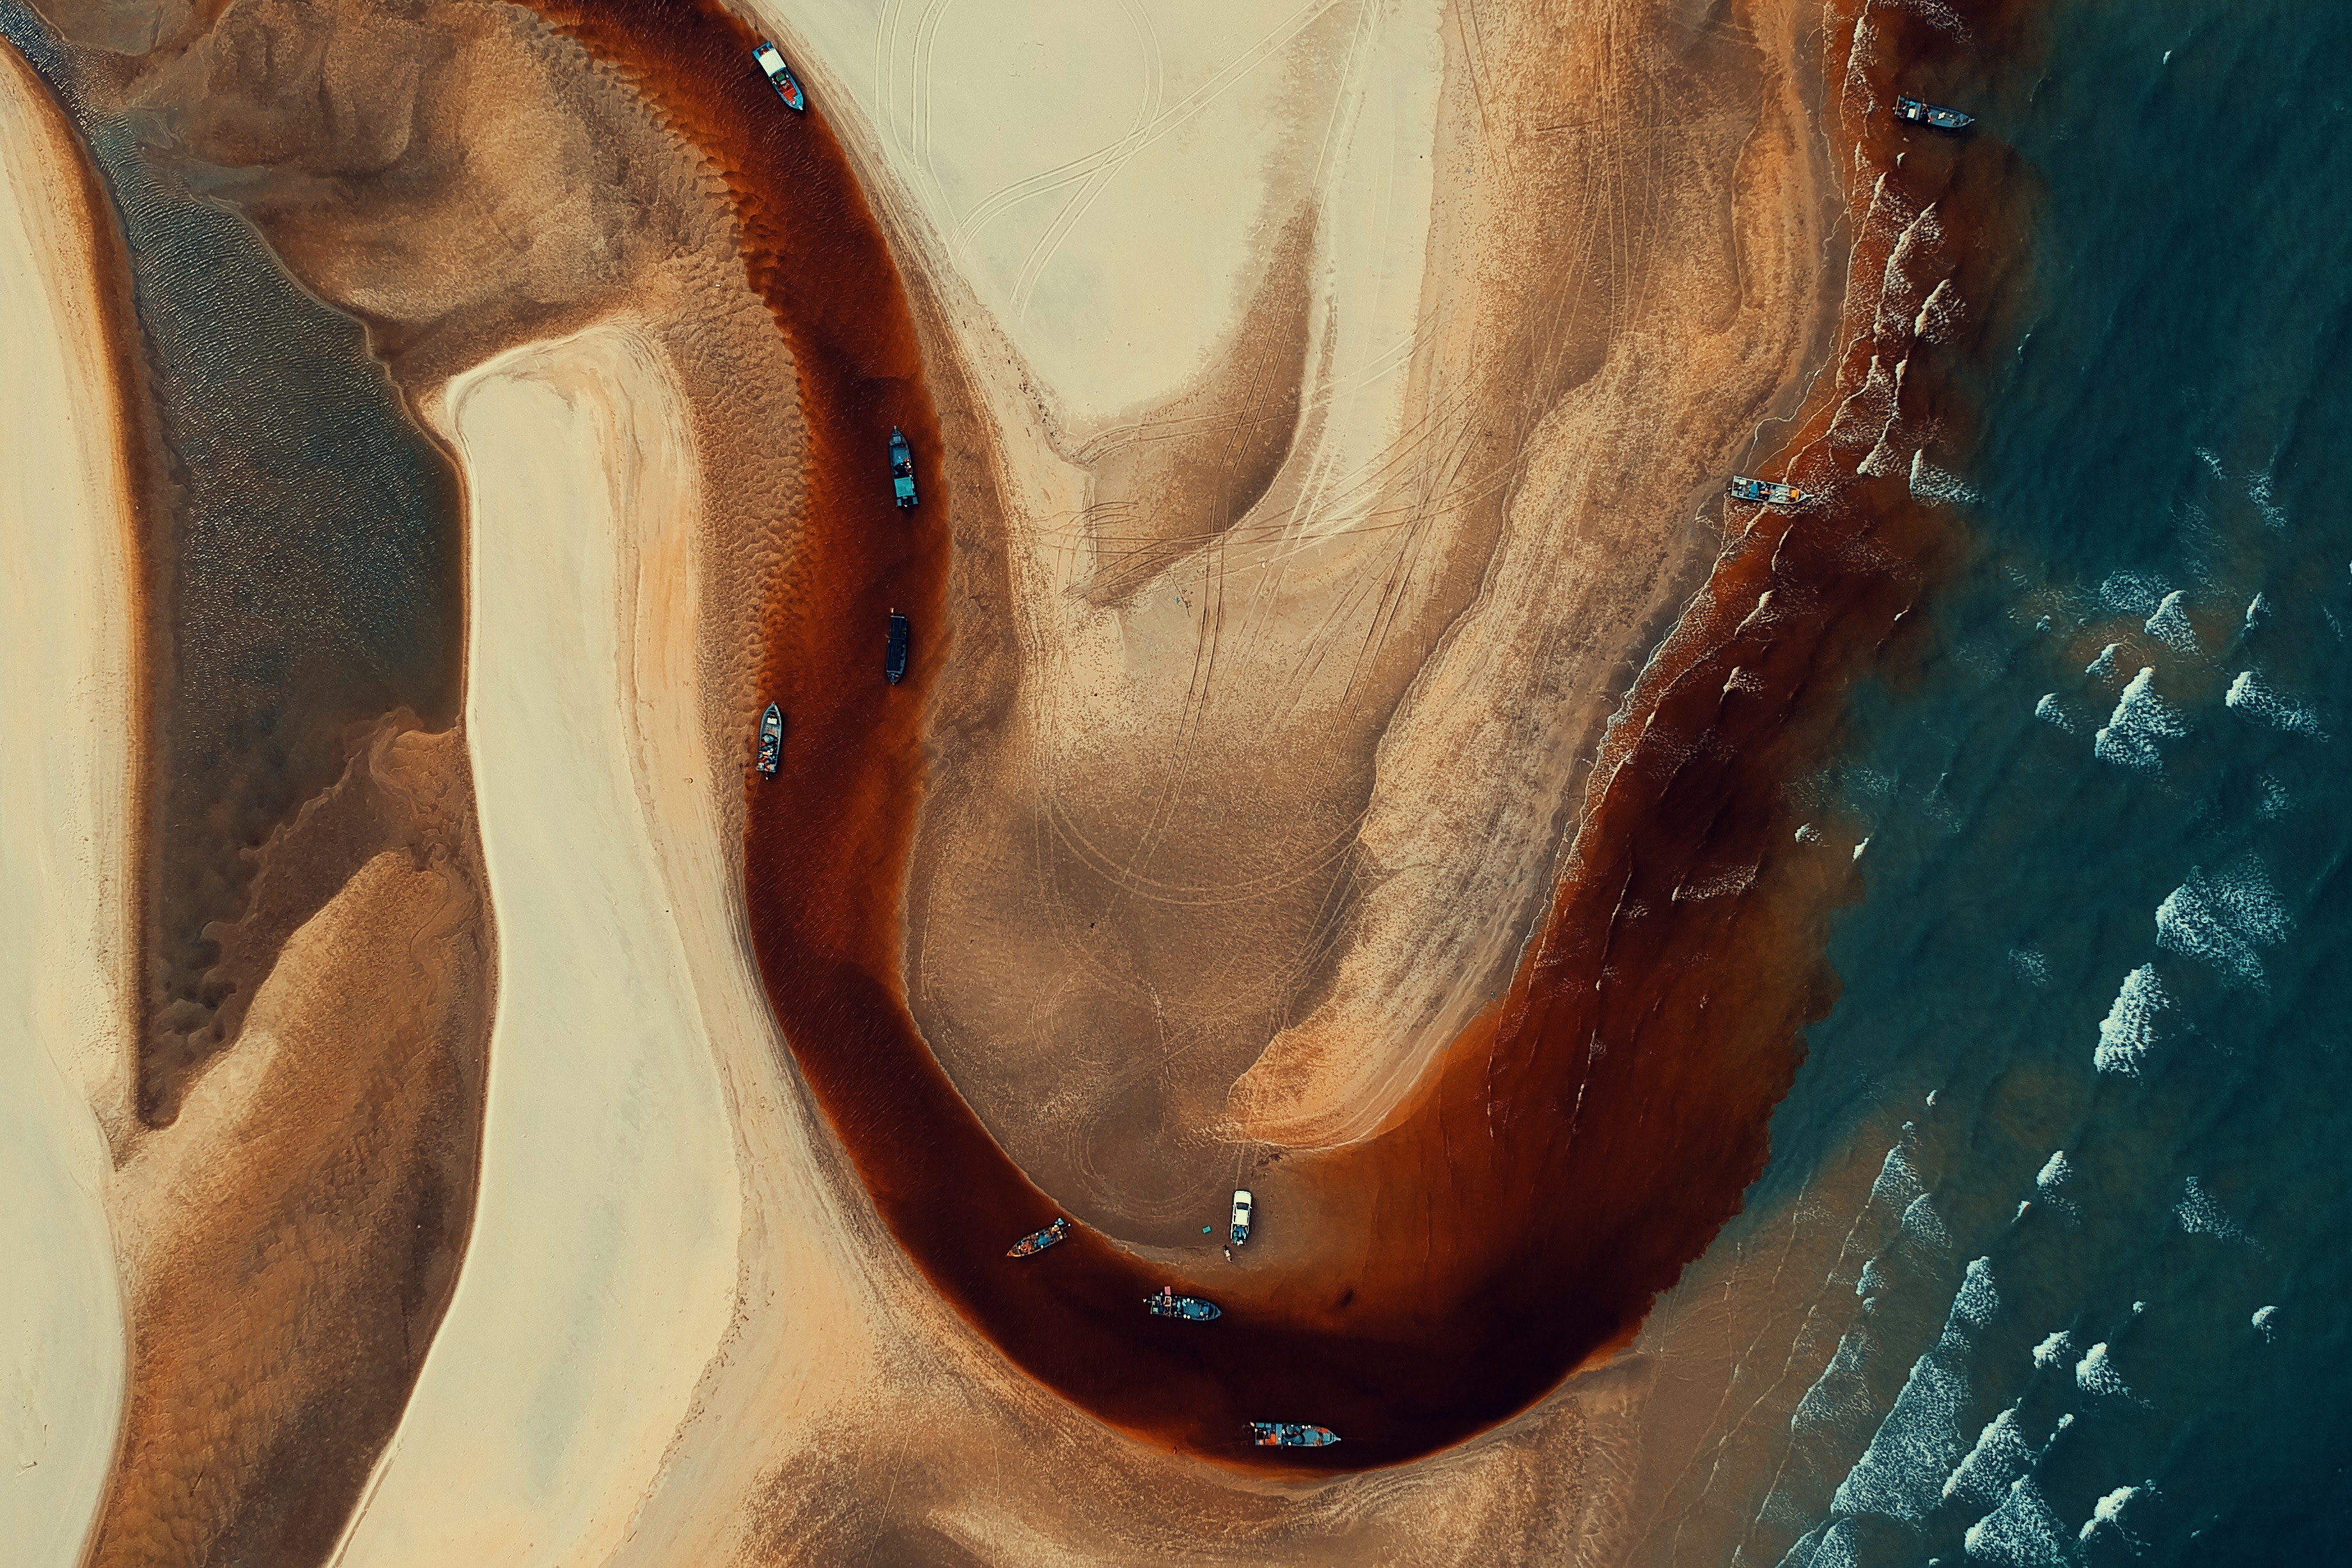
water, close up, jaw, mouth, organ, organism, reflection, wood, girl